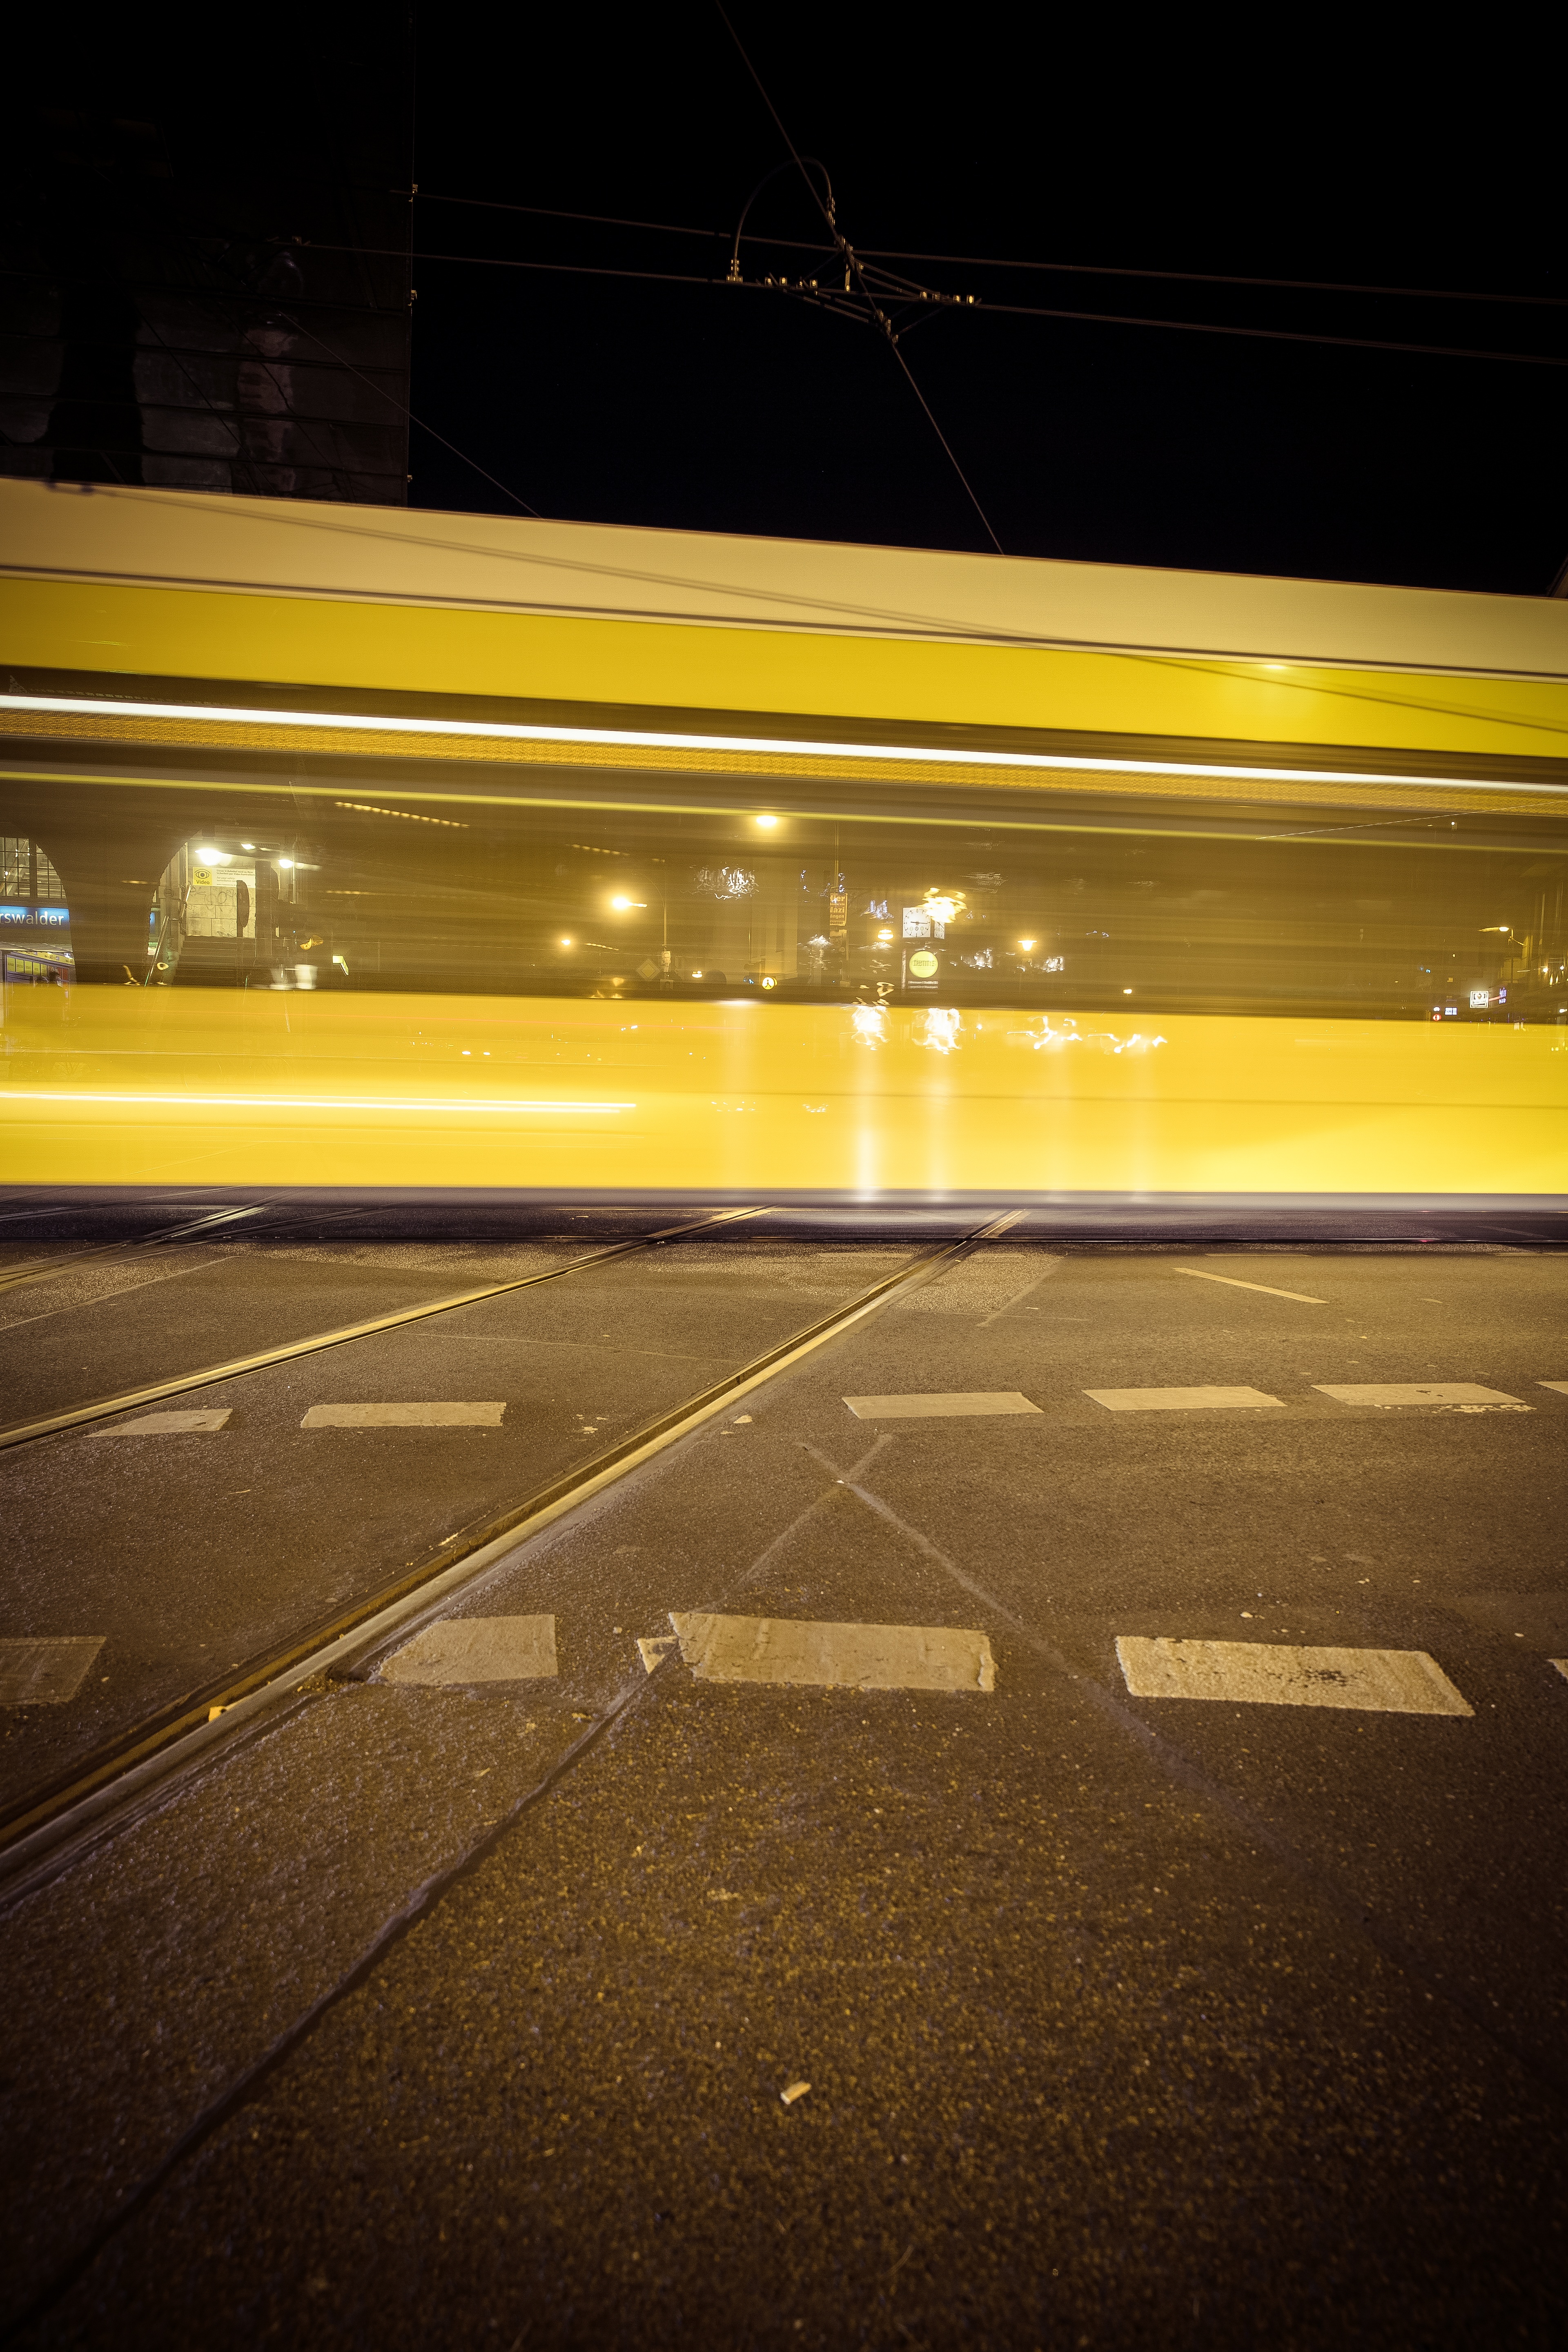
light, architecture, road, bridge, skyline, traffic, night, building, urban, metro, underground, tram, transport, neighborhood, europe, evening, twilight, line, reflection, holiday, darkness, sightseeing, yellow, lane, lighting, long exposure, capital, infrastructure, germany, berlin, german, middle, shape, ubahn, prenzlauerberg, destination, junction, night life, block of flats, prefab, museum island, east berlin, poplar avenue, chestnut avenue, west berlin, road crossing, prenzlau, sch nhauser allee, eberswalder str, b96a